Arrifana (Aljezur)

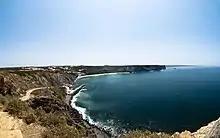
A panoramic view of Praia da Arrifano

Rota Vicentina is a mapped trail with two routes, one of which is the Historical Way, which crosses through Arrifana and has twice (2016 and 2020) been certified with the "Leading Quality Trails—Best of Europe" label. The trail is 263 km long and consists of thirteen legs each up to 25 km long . Arrifana is the stop between Carrapateira, a neighboring village, and Aljezur. The other route, the Fisherman's Trail (Trilho dos Pescadores) is a more difficult route from Porto Covo to Cabo de São Vicente.